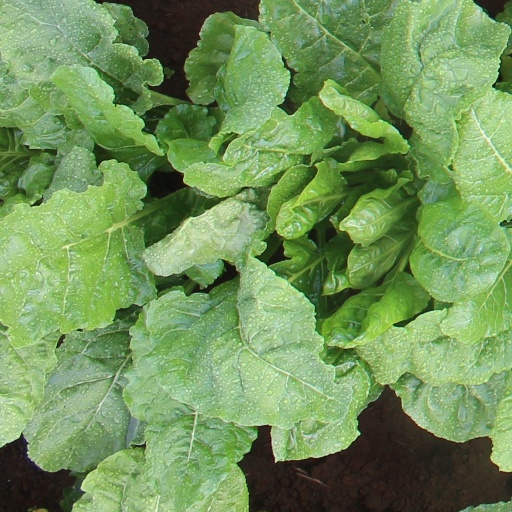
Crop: sugar beet